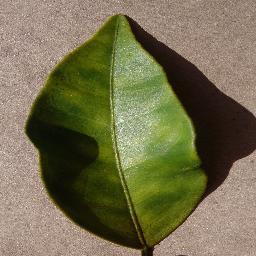
Label: Orange___Haunglongbing_(Citrus_greening)